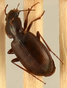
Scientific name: Calathus advena
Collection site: Niwot Ridge Mountain Research Station Site (NIWO), plot NIWO_007